Sveta Jelena, Međimurje

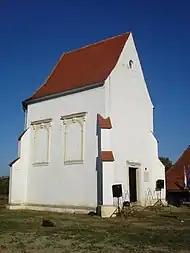
The chapel of St. Helen

Sveta Jelena is a historic medieval site in Međimurje County, northern Croatia.